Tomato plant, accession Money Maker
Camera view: tilt-top (135 deg); turntable rotation: 180 degrees
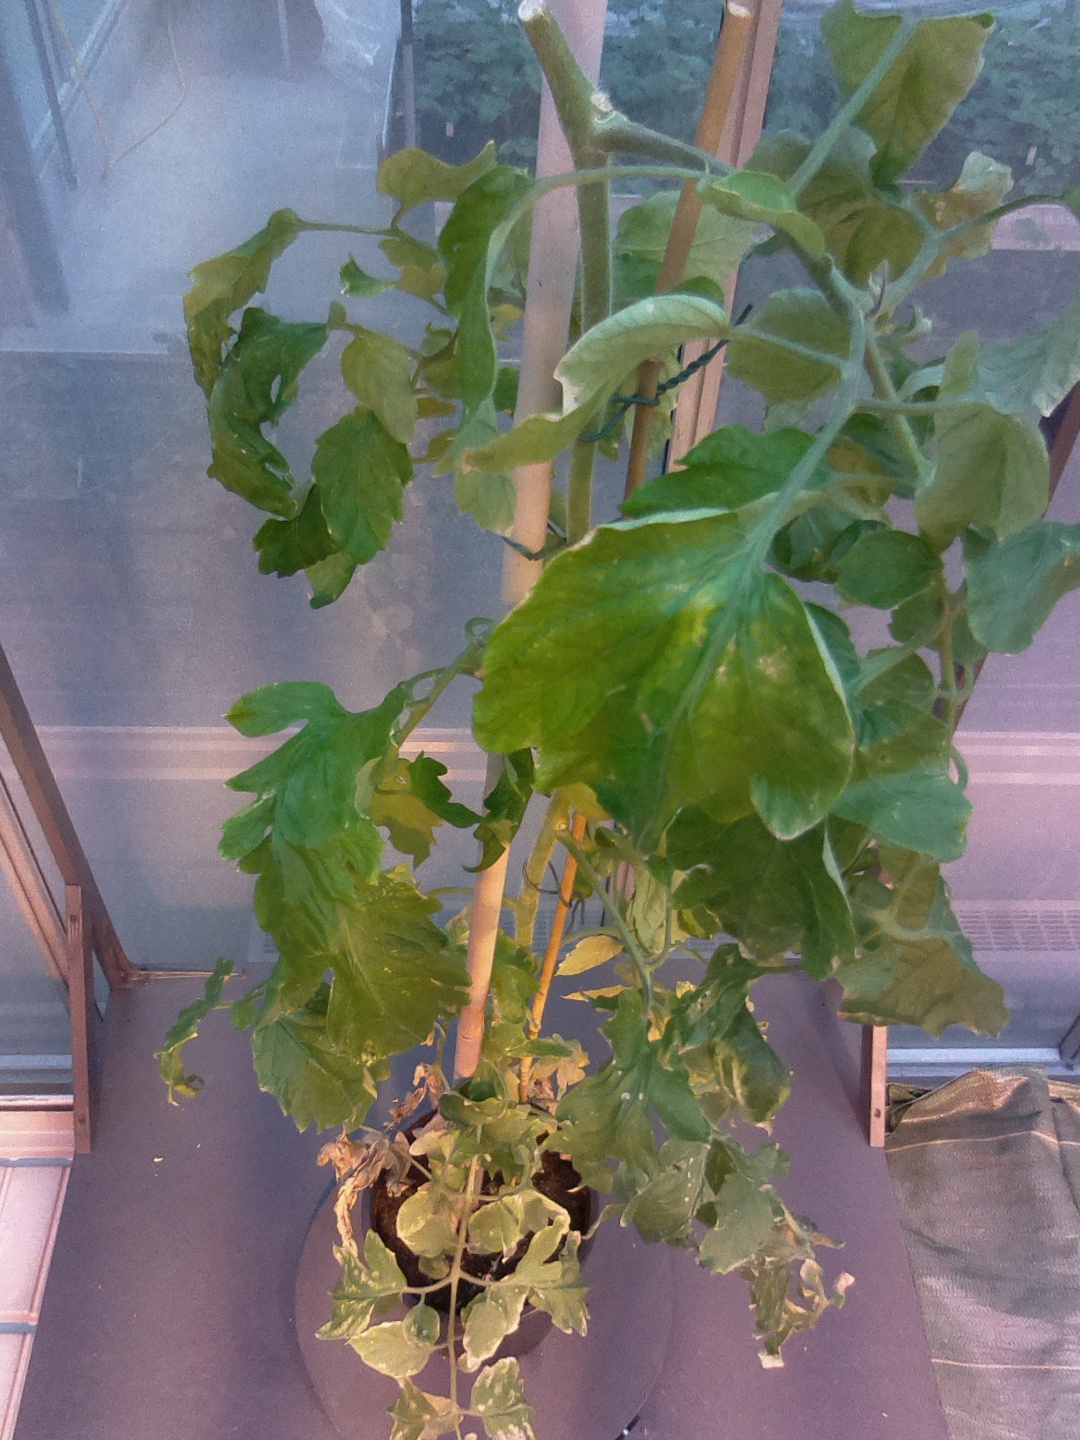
BBCH growth stage 77: 70%-80% of final fruit size